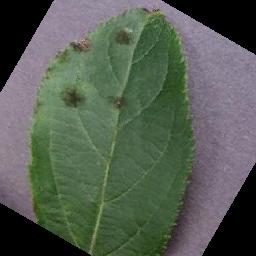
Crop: apple
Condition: scab